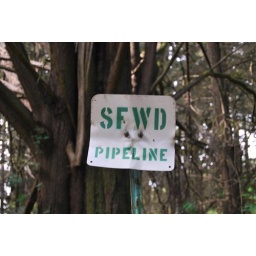
One of many signs along the trail reminding hikers that they are walking near San Francisco's water supply.